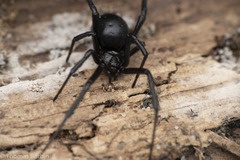
Species: Lactrodectus_hesperus